Prominence (professional wrestling)

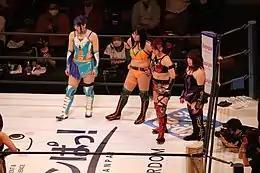
From left to right: Original incarnation members Sera, Fujita, Suzuki and Miyagi at Stardom World Climax 2022 on March 26.

The unit members debuted in World Wonder Ring Stardom on January 29, 2022, at Stardom Nagoya Supreme Fight where they began feuding with Donna Del Mondo's leader Giulia in a feud based on the real-life situation of Giulia's sudden and controversial departure from Ice Ribbon in late 2019. The feud eventually extended to other members of Donna Del Mondo, and on the first night of the Stardom World Climax 2022 on March 26, Sera and Suzuki picked up a victory over Maika and Thekla (Thekla also had history with all Prominence members due to her time in Ice Ribbon). On the second night of the event on March 27, Sera, Suzuki, Fujita & Mochi fell short to Giulia, Himeka, Maika and Thekla in an Eight-woman tag team match. At Stardom New Blood 2 on May 13, 2022, Suzu Suzuki defeated Mai Sakurai and after the match once again verbally sparred with Giulia and also accepted a challenge on behalf of Prominence from the Stardom unit, Cosmic Angels. At Stardom Flashing Champions on May 28, 2022, Suzu Suzuki, Akane Fujita and Mochi Natsumi defeated Unagi Sayaka, Mina Shirakawa and Waka Tsukiyama. In the main event of the pay-per-view, Risa Sera unsuccessfully challenged Syuri for the World of Stardom Championship, concluding a short-term feud between Prominence and God's Eye (the faction Syuri began after leaving DDM). In May, Sera and Suzuki were announced to compete in the Stardom 5 Star Grand Prix 2022 tournament beginning later in the year. At Stardom New Blood 3 on July 8, 2022, Suzu Suzuki went into a time-limit draw against Mirai. During the event, Suzuki and Sera showed that their feud with Donna Del Mondo was not over, as they challenged Giulia and Mai Sakurai for a tag team match on further notice. Hiragi Kurumi also attacked Syuri backstage, hinting that even the war against God's Eye was not over yet. At Stardom in Showcase vol.1 on July 23, 2022, Suzu Suzuki and Risa Sera defeated Giulia and Mai Sakurai in a hardcore tag team match and Hiragi Kurumi fell short to Syuri in an "I quit" match. At Mid Summer Champions in Tokyo, the second event of the Stardom Mid Summer Champions which took place on July 24, 2022, Risa Sera, Hiragi Kurumi and Suzu Suzuki defeated Cosmic Angels (Mina Shirakawa, Unagi Sayaka and Hikari Shimizu) and Queen's Quest (Lady C, Hina and Miyu Amasaki) in a three-way tag team match. At Stardom in Showcase vol.2 on September 25, 2022, Suzu Suzuki defeated Starlight Kid in one of her GP matches. Sera finished the 2022 5 Star Grand Prix with a total of 15 points, same as Suzuki. The latter scored a draw against Giulia on the finals day from October 1, concluding her feud with the Donna Del Mondo leader. At Stardom New Blood 5 on October 19, 2022, Suzu Suzuki teamed up with Ancham to defeat Queen's Quest's Lady C and Hina. At Stardom in Showcase vol.3 on November 26, 2022, Suzu Suzuki, Risa Sera and Hiragi Kurumi defeated Cosmic Angels' Tam Nakano, Natsupoi and Unagi Sayaka. At Stardom Dream Queendom 2 on December 29, 2022, Sera, Suzuki and Kurumi defeated Oedo Tai's Starlight Kid, Momo Watanabe and Saki Kashima to win the Artist of Stardom Championship.